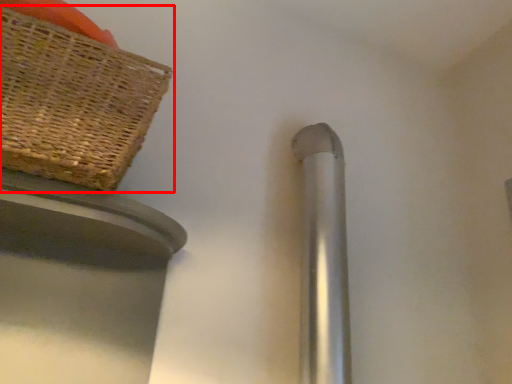
Question: From the image's perspective, what is the correct spatial positioning of picnic basket (annotated by the red box) in reference to door handle? Select from the following
(A) below
(B) above
Answer: B